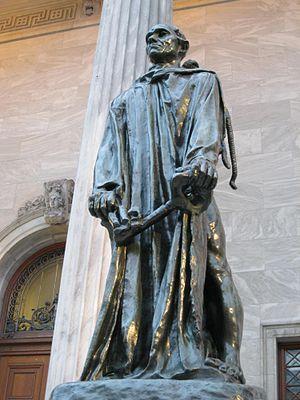
Jean d'Aire (1887) (fonte 1966), œuvre d'Auguste Rodin, située devant le pavillon Michal et Renata Horstein du Musée des beaux-arts de Montréal, 1379, rue Sherbrooke Ouest (côté nord)
Auguste Rodin, né à Paris le 12 novembre 1840 et mort à Meudon le 17 novembre 1917, est l'un des plus importants sculpteurs français de la seconde moitié du XIXᵉ siècle, considéré comme un des pères de la sculpture moderne.